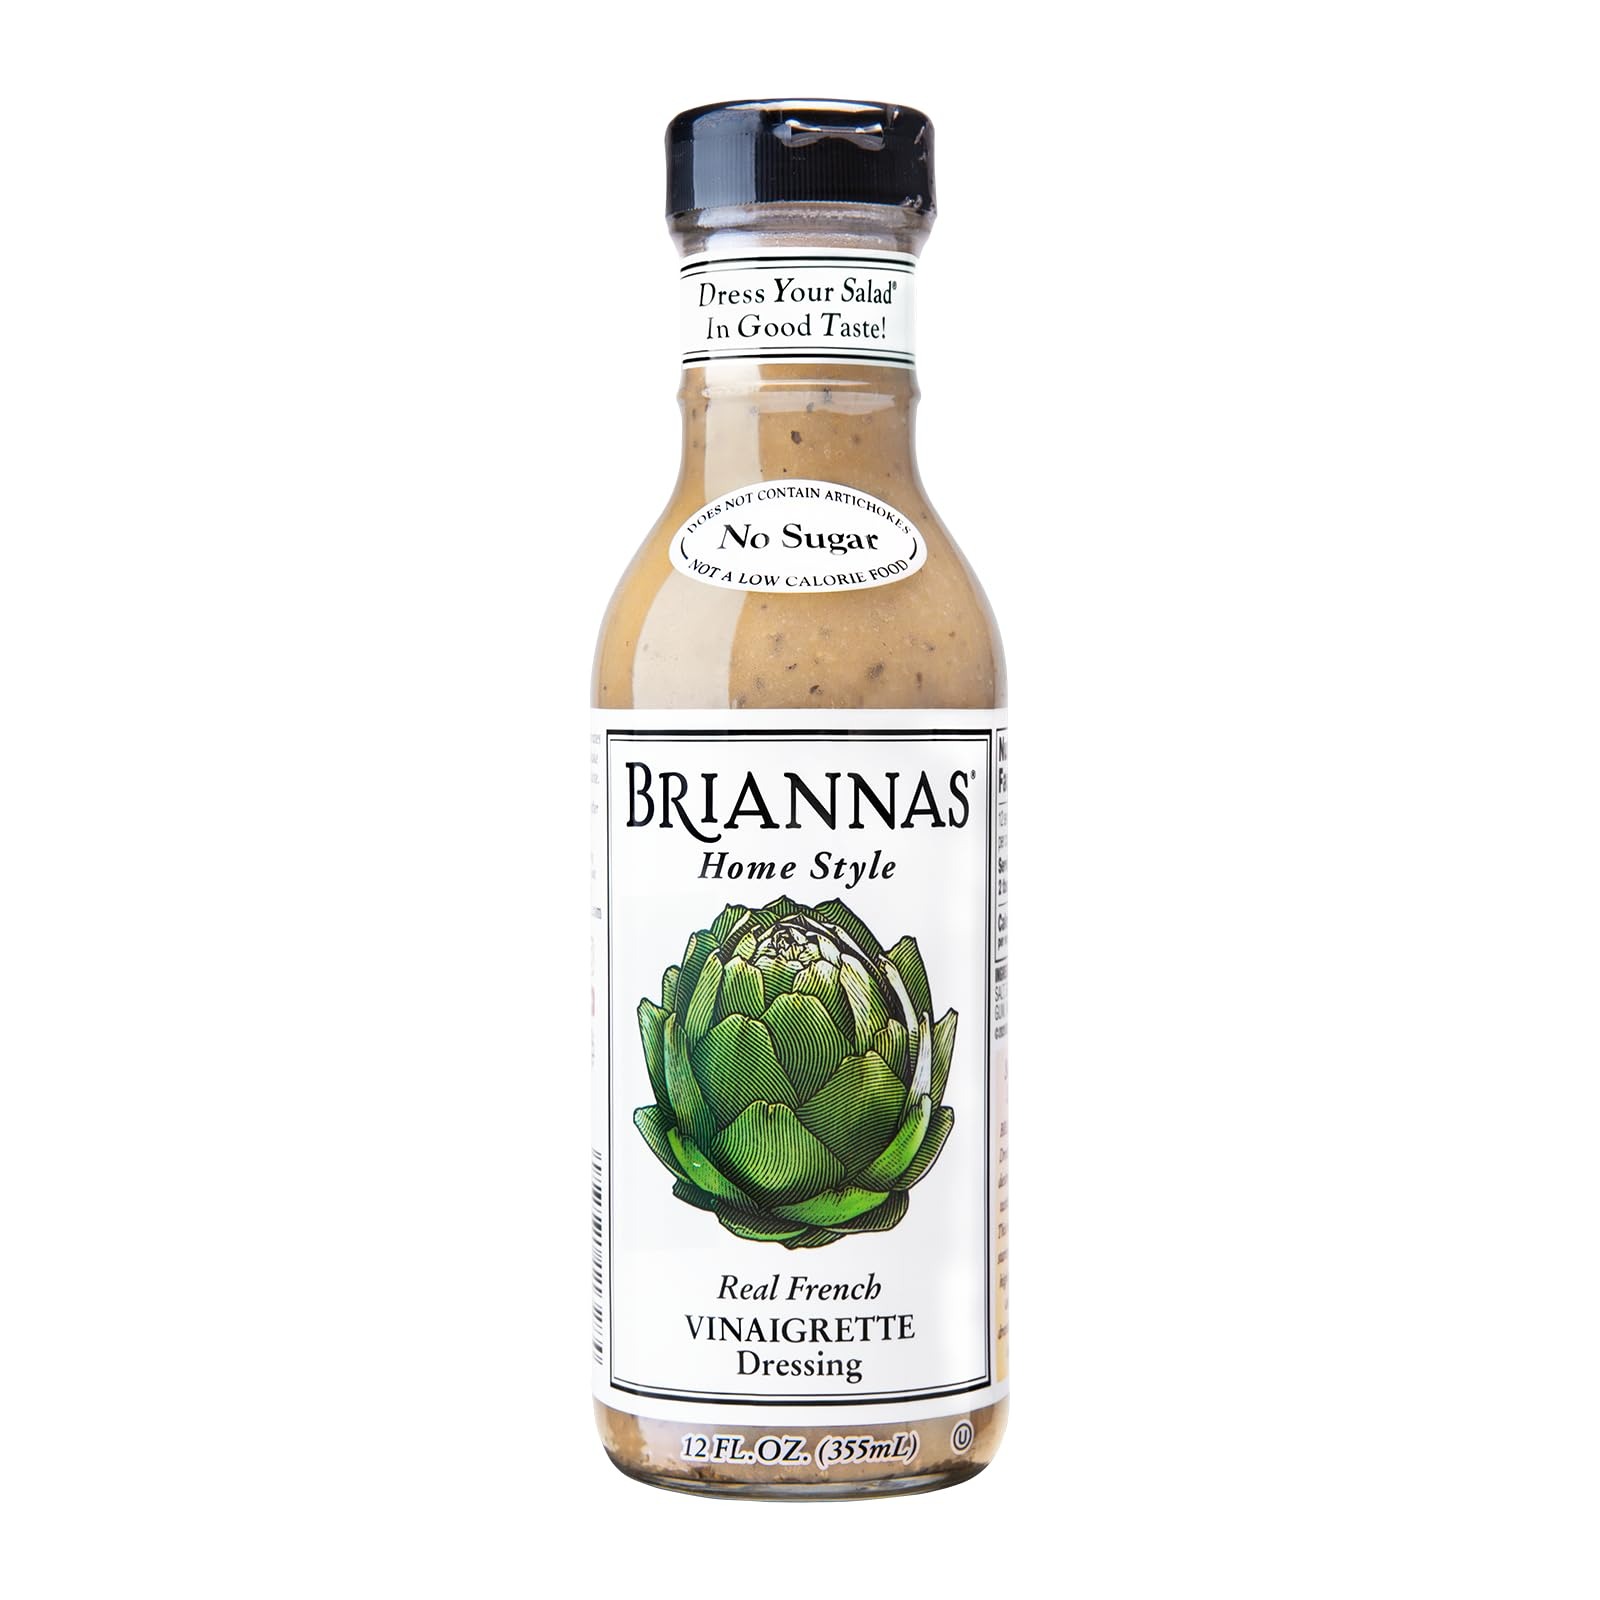
Item Name: BRIANNAS - Home Style Real French Vinaigrette Dressing – Fine Salad Dressing made with Premium Ingredients - Gluten Free, Kosher, No Sugar, & Vegan Dressing - 12 oz. Bottle
Bullet Point 1: REAL FRENCH VINAIGRETTE: It’s no secret the French know a thing or two about fine dining and great tastes, so BRIANNAS looked to them for inspiration when creating this sugar-free vinaigrette that has the perfect balance of vinegar, oil and seasonings.
Bullet Point 2: MAGNIFIQUE PAIRINGS: You’ll love this classic recipe on virtually any green salad or vegetable salad. What’s more, its versatility shines through when you use it as a delicious marinade for grilled meats and seafood.
Bullet Point 3: HOME STYLE FAMILY: All of BRIANNAS Home Style Dressings were born in a family kitchen and continue to represent the best of home style foods - premium ingredients, small batch care and unforgettable flavor.
Bullet Point 4: MIND-BLOWING FLAVOR: BRIANNAS offers 25 delectable dressings, five mouthwatering marinades, and crunchy seasoned croutons in three delicious flavors - explore all our flavors today!
Bullet Point 5: DESIRE FOR PERFECTION: Founded in 1982 in TX, BRIANNAS Fine Salad Dressings emerged from a desire to create a superior product with family pride and consistent high quality ingredients.
Value: 1.0
Unit: Count

Price: 5.09